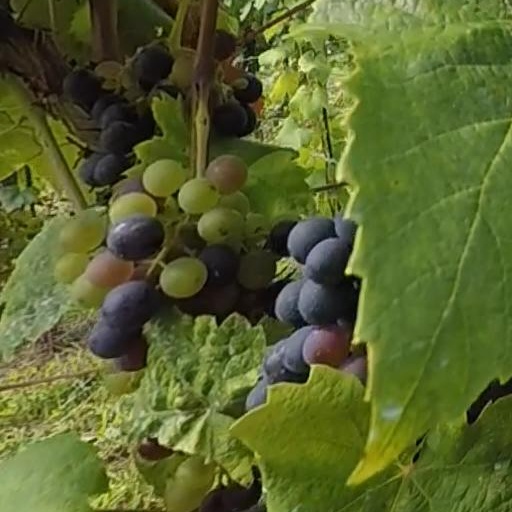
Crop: grape